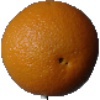
Label: Orange 1